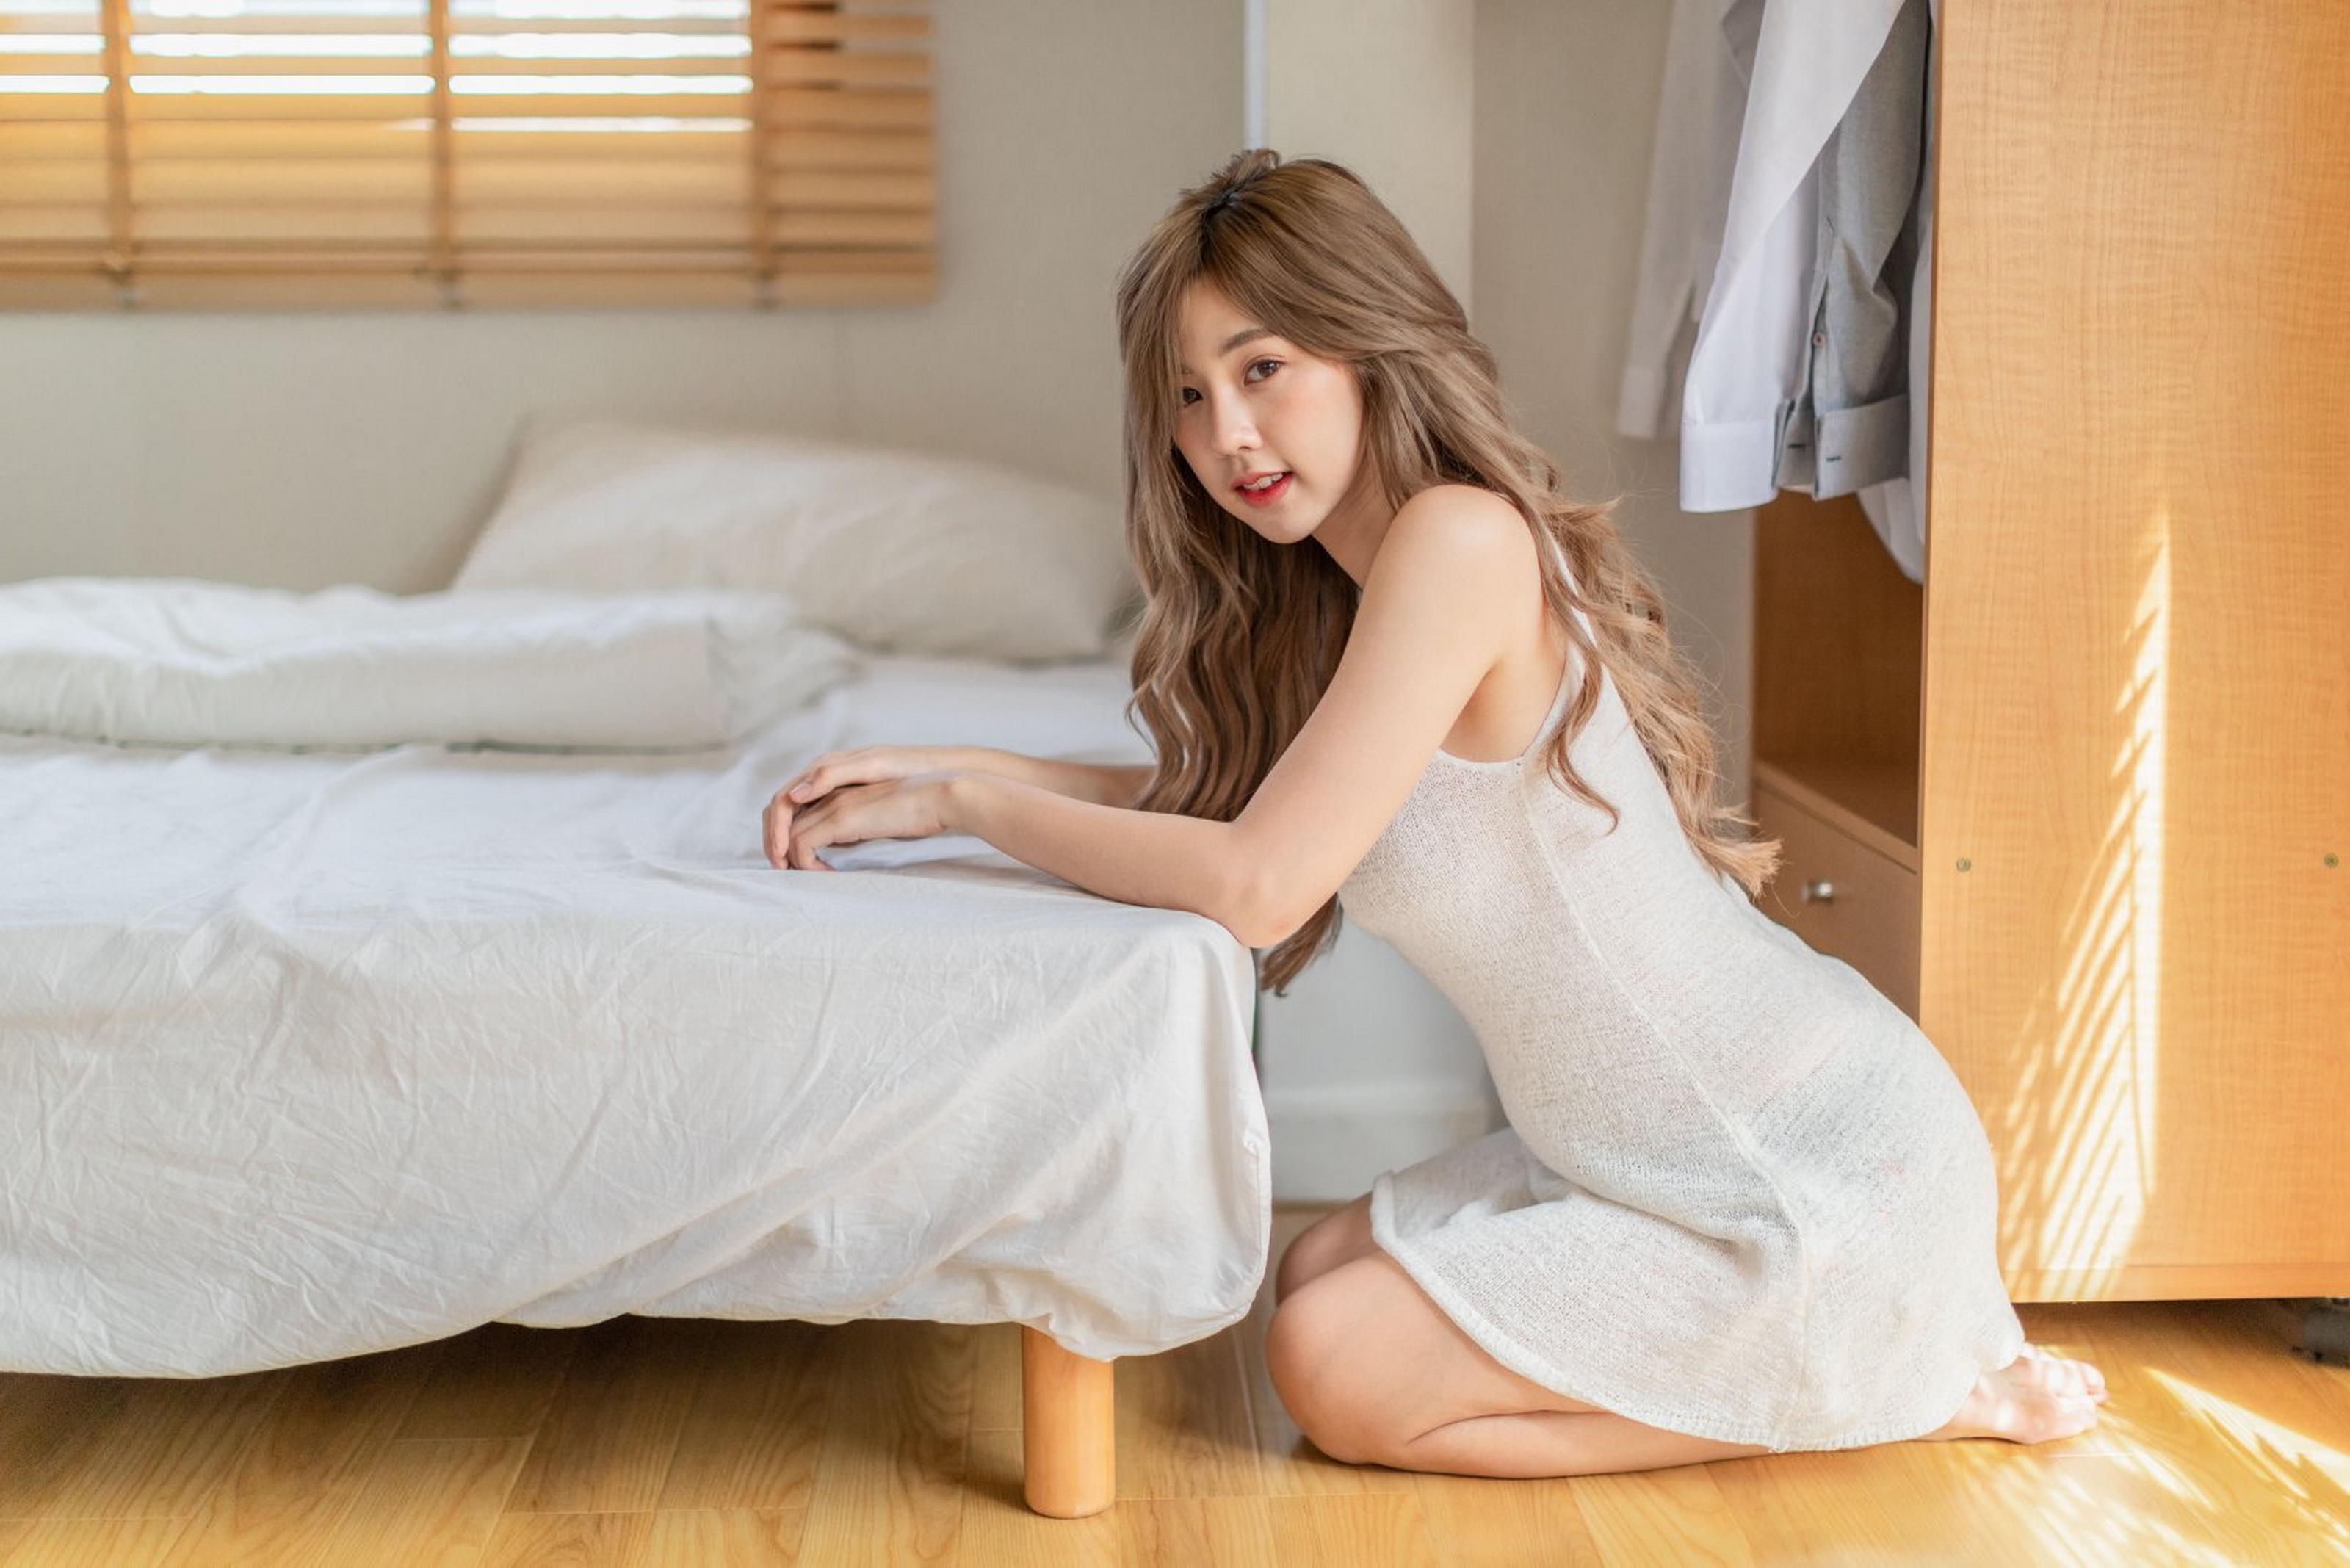
asian, girl, woman, wallpaper, sexy, models, photography, emotions, people, clothing, beauty, sweetness, portrait, mattress, bed, leg, furniture, sitting, bed sheet, bedding, room, long hair, comfort, pillow, barefoot, linens, human leg, textile, brown hair, photo shoot, bedroom, foot, floor, sole, thigh, model, flooring, stomach